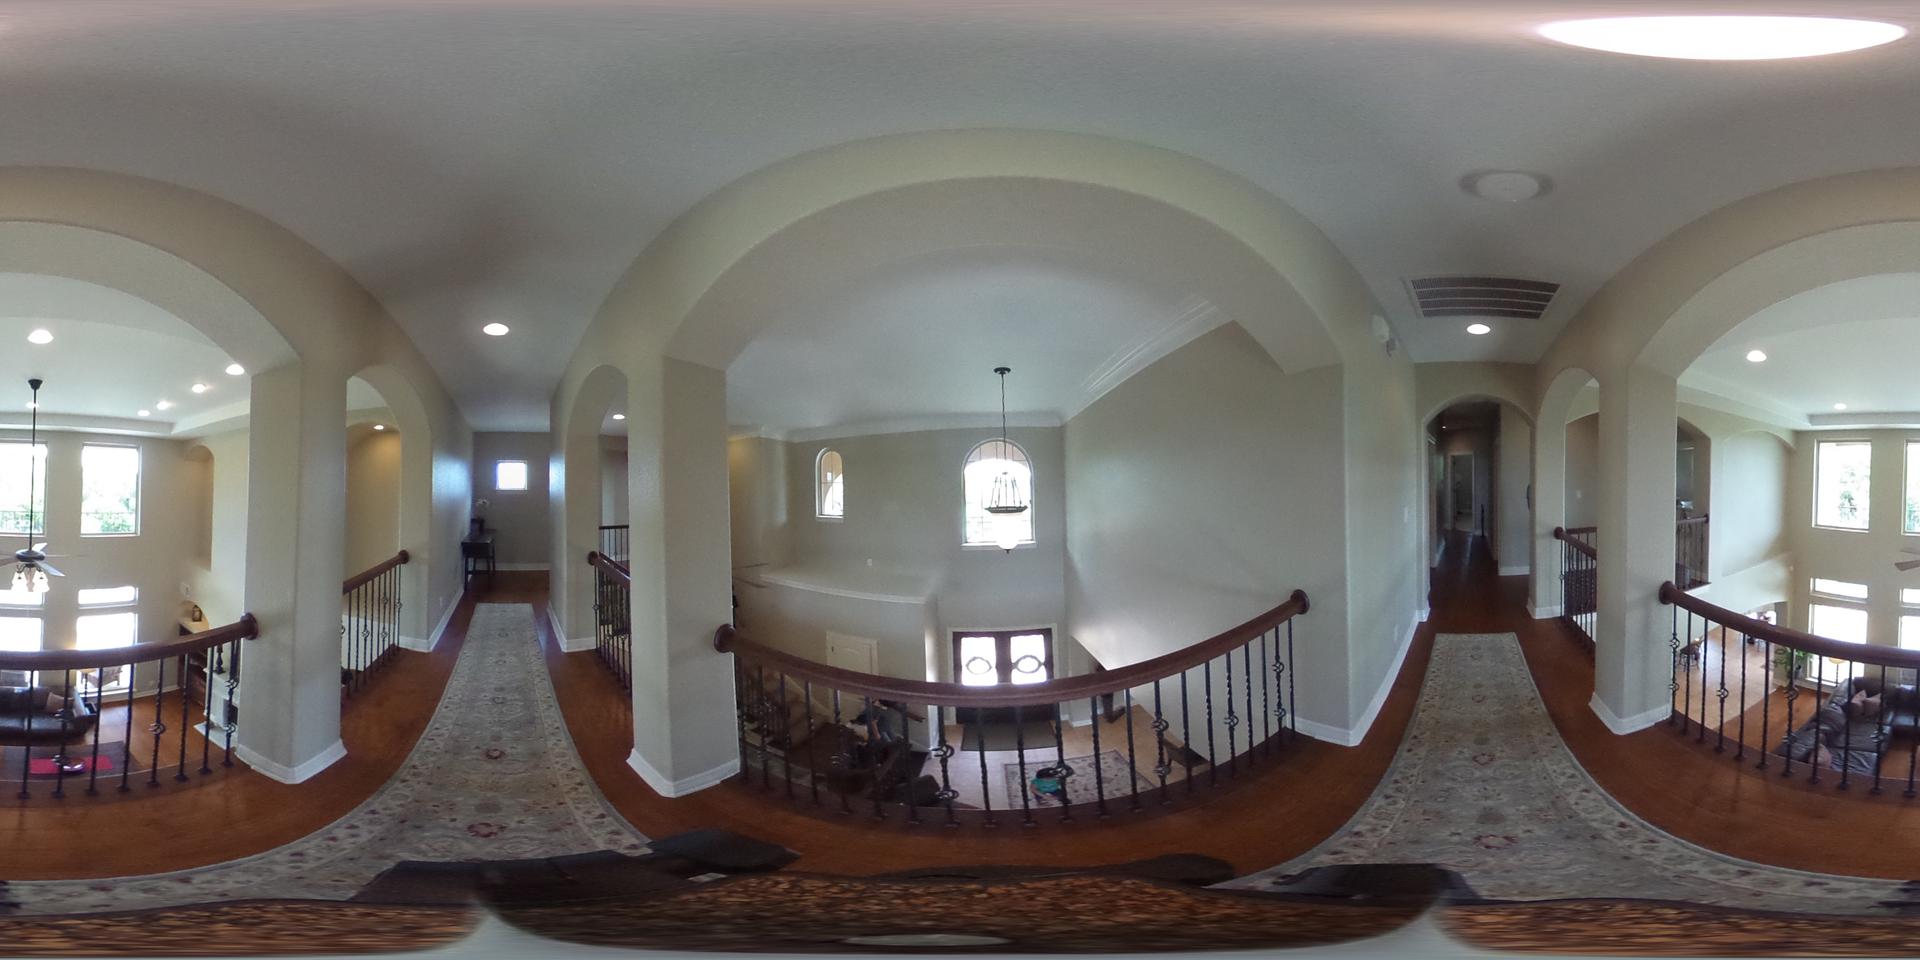
Referred object: the dark desk at the end of the hallway

Referred object: turn slightly left to face the hanging chandelier over the foyer

Referred object: the arched window opposite the chandelier